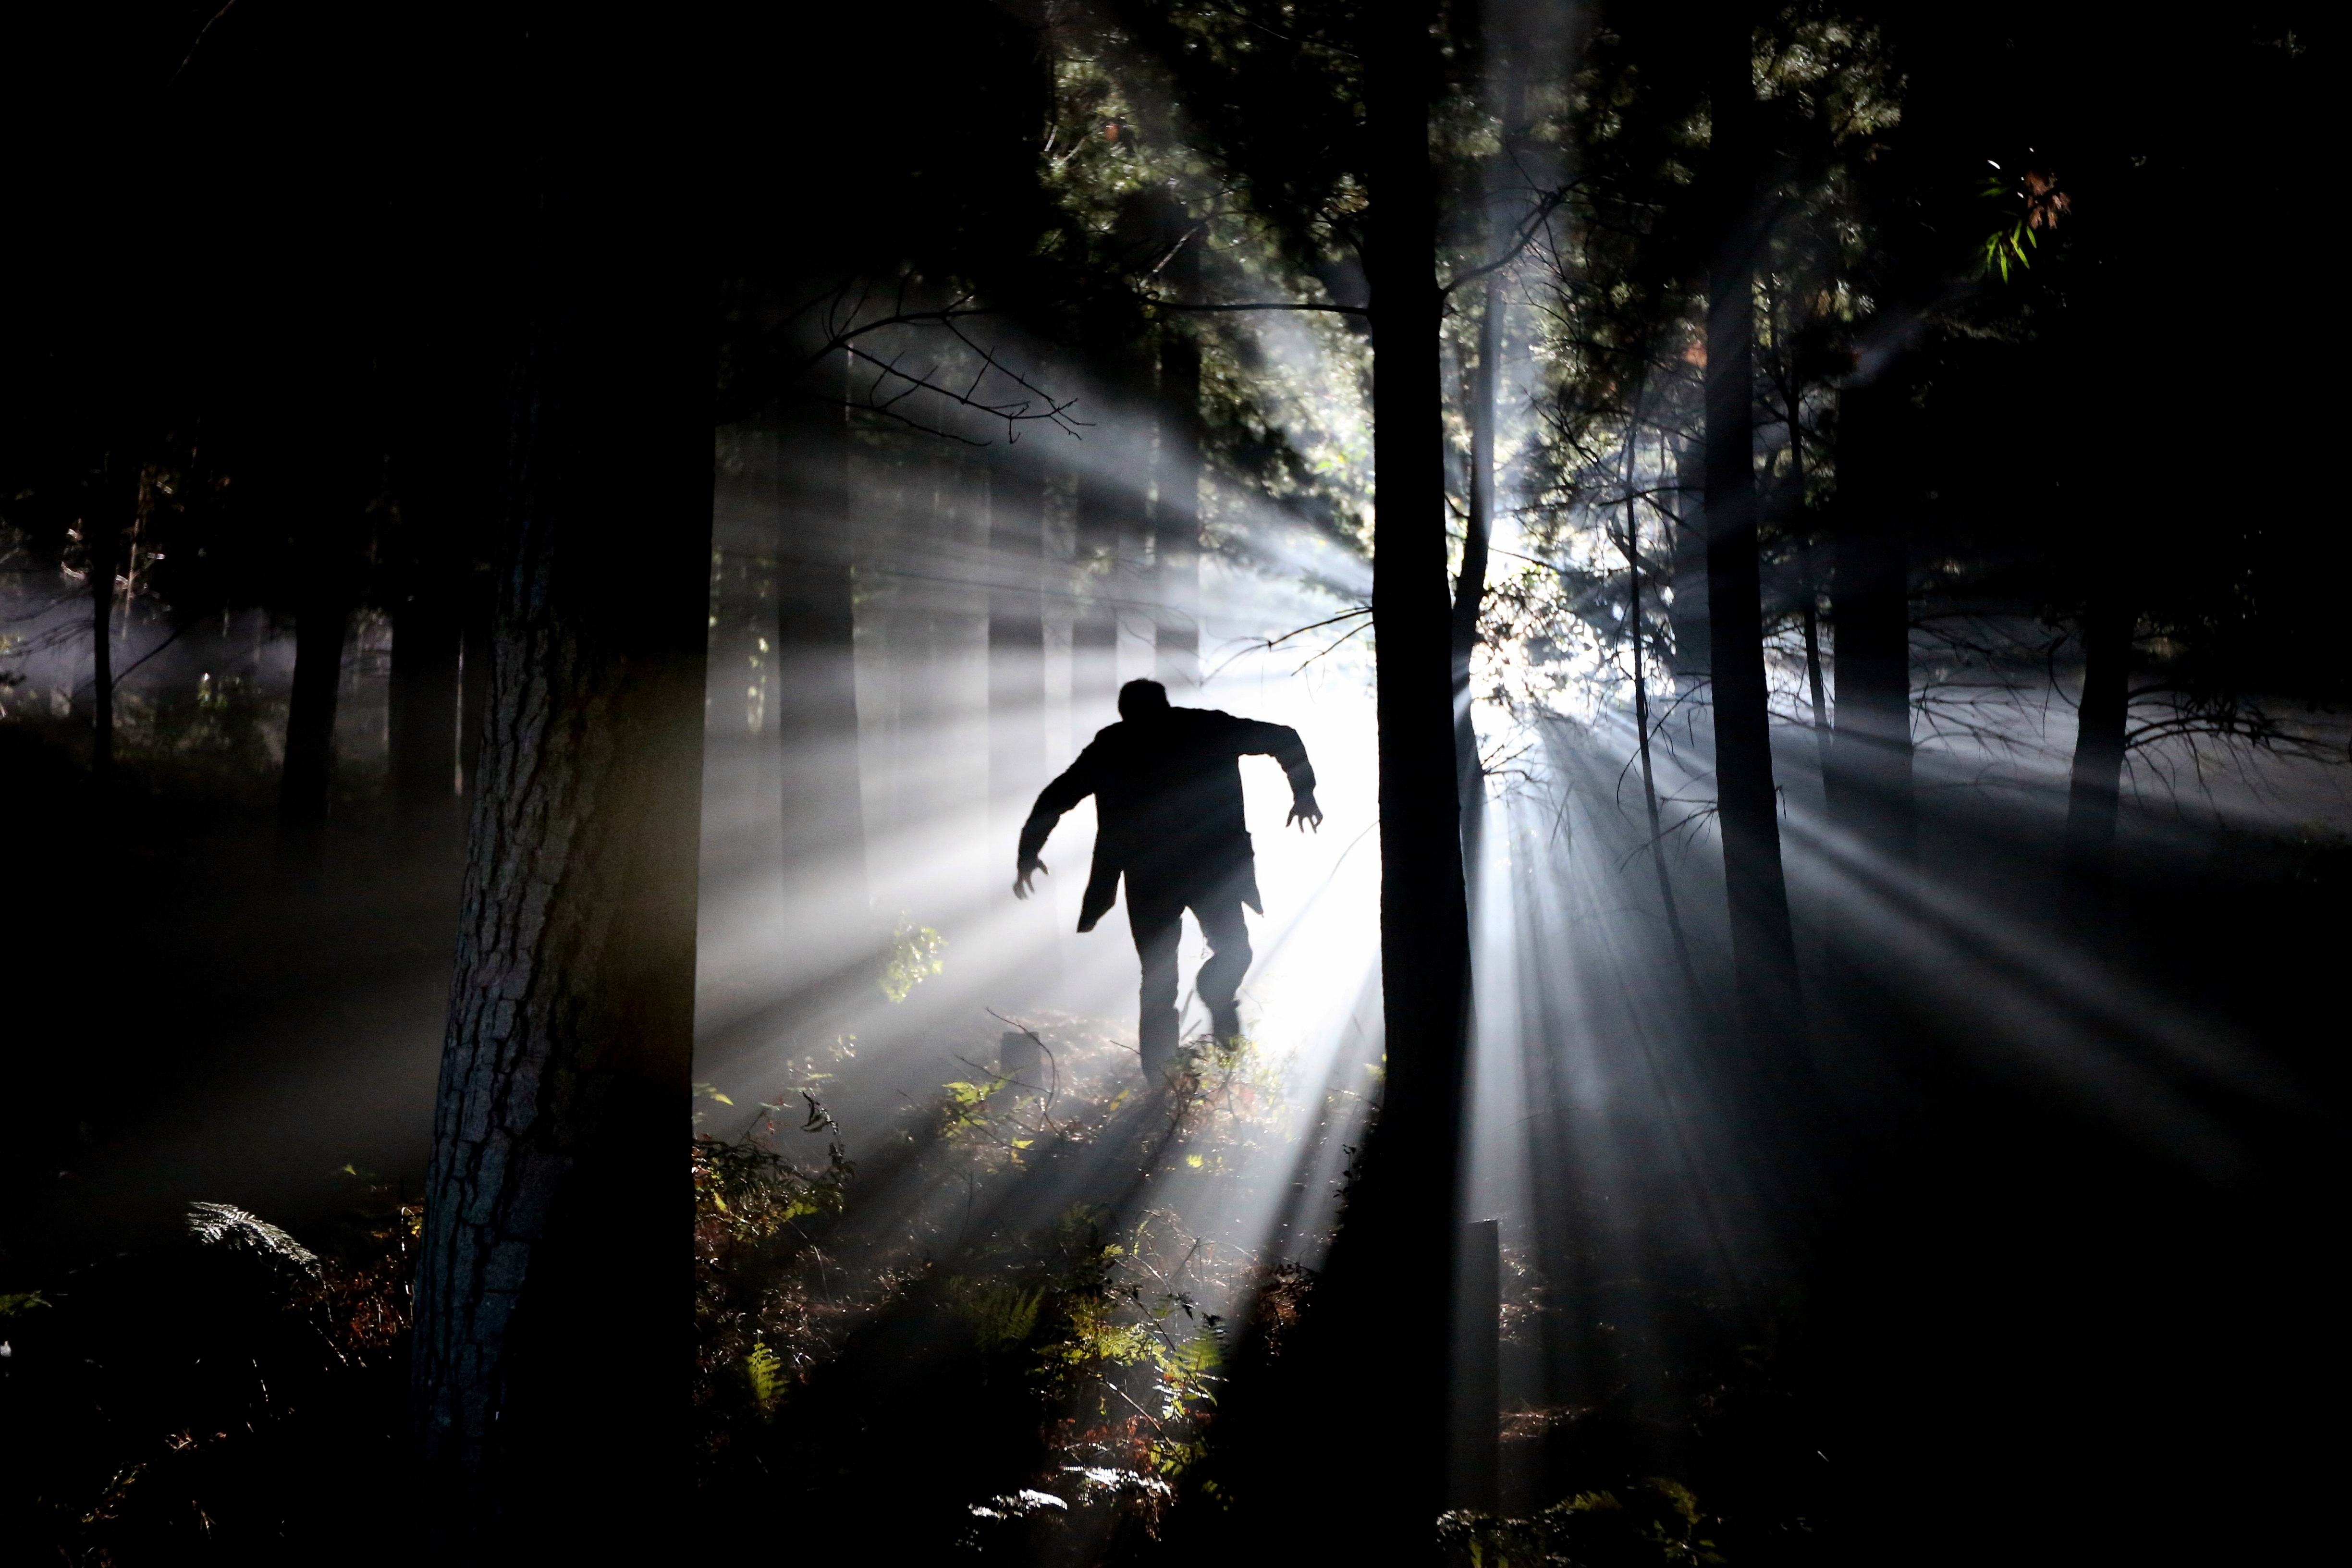
tree, nature, forest, silhouette, light, fog, mist, night, sunlight, morning, evening, reflection, weather, darkness, eery, season, stalk, woods, fear, monster, attack, film set, vampire, hidden, midnight, cape, ominous, broody, south africa, frankenstein, nosferatu, psychopath, atmospheric phenomenon, woody plant, computer wallpaper